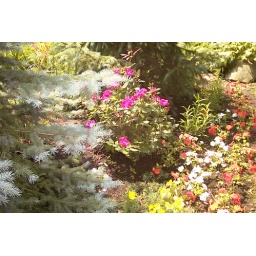
my pretty flowers in front of my house